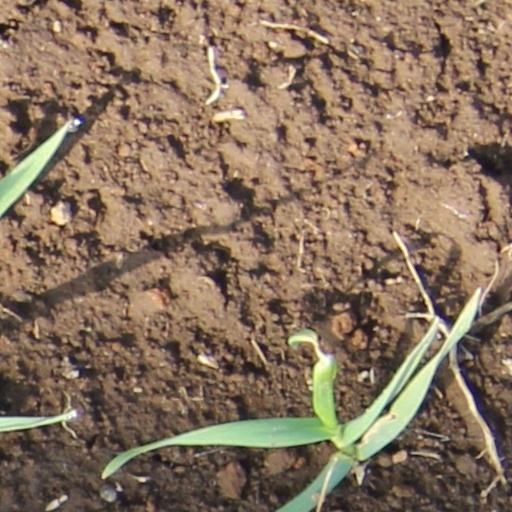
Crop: wheat